Oscar Stonorov

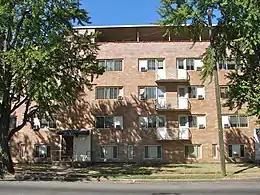
Carl Mackley Houses

In 1940 Stonorov, along with George Howe, worked on the design of housing developments in Pennsylvania with Louis Kahn. A formal architectural office partnership between Stonorov and Louis Kahn began in February 1942 and ended in March 1947, produced fifty-four known projects and structures. In 1943, Stonorov co-wrote with Kahn "Why City Planning Is Your Responsibility" and in 1944 again collaborated with Kahn to write "You and Your Neighborhood ... A Primer for Neighborhood Planning". Between 1950 and 1954 Philadelphia architect and future Pritzker Prize winner Robert Venturi (who later worked directly for Kahn) worked in the offices of Stonorov. In 1957 he established the partnership of Stonorov & Haws.